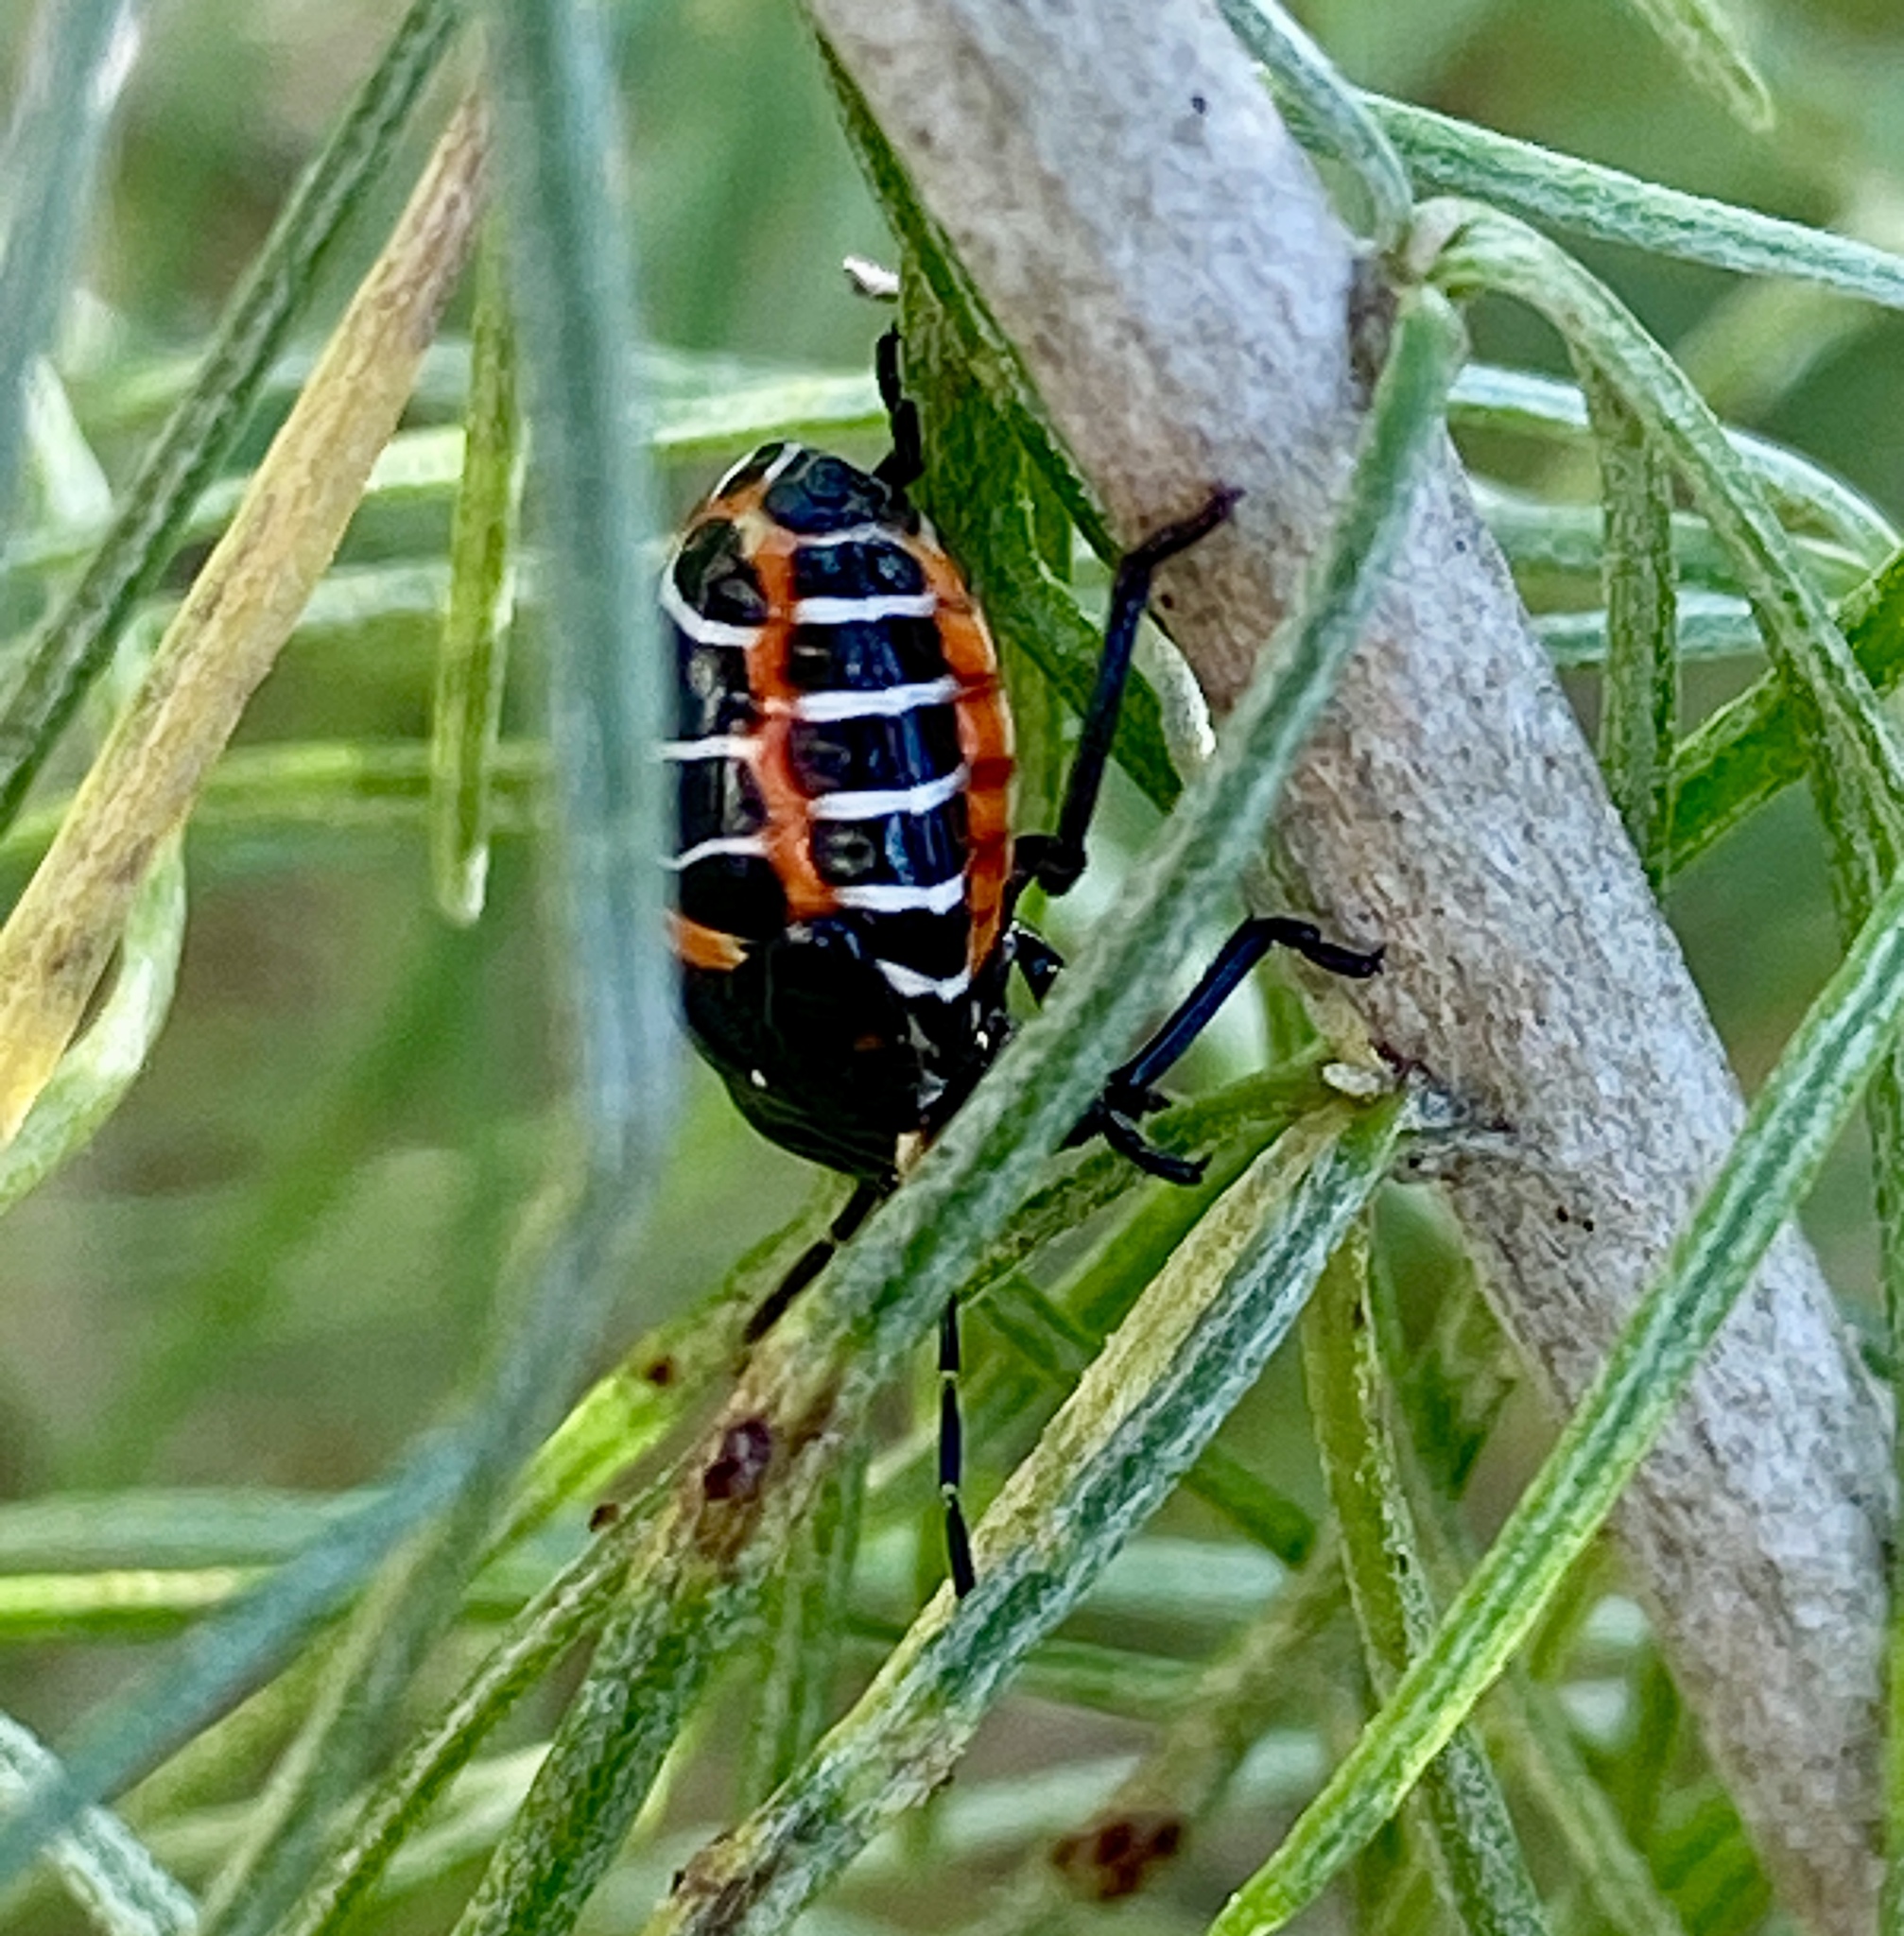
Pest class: stink_bug